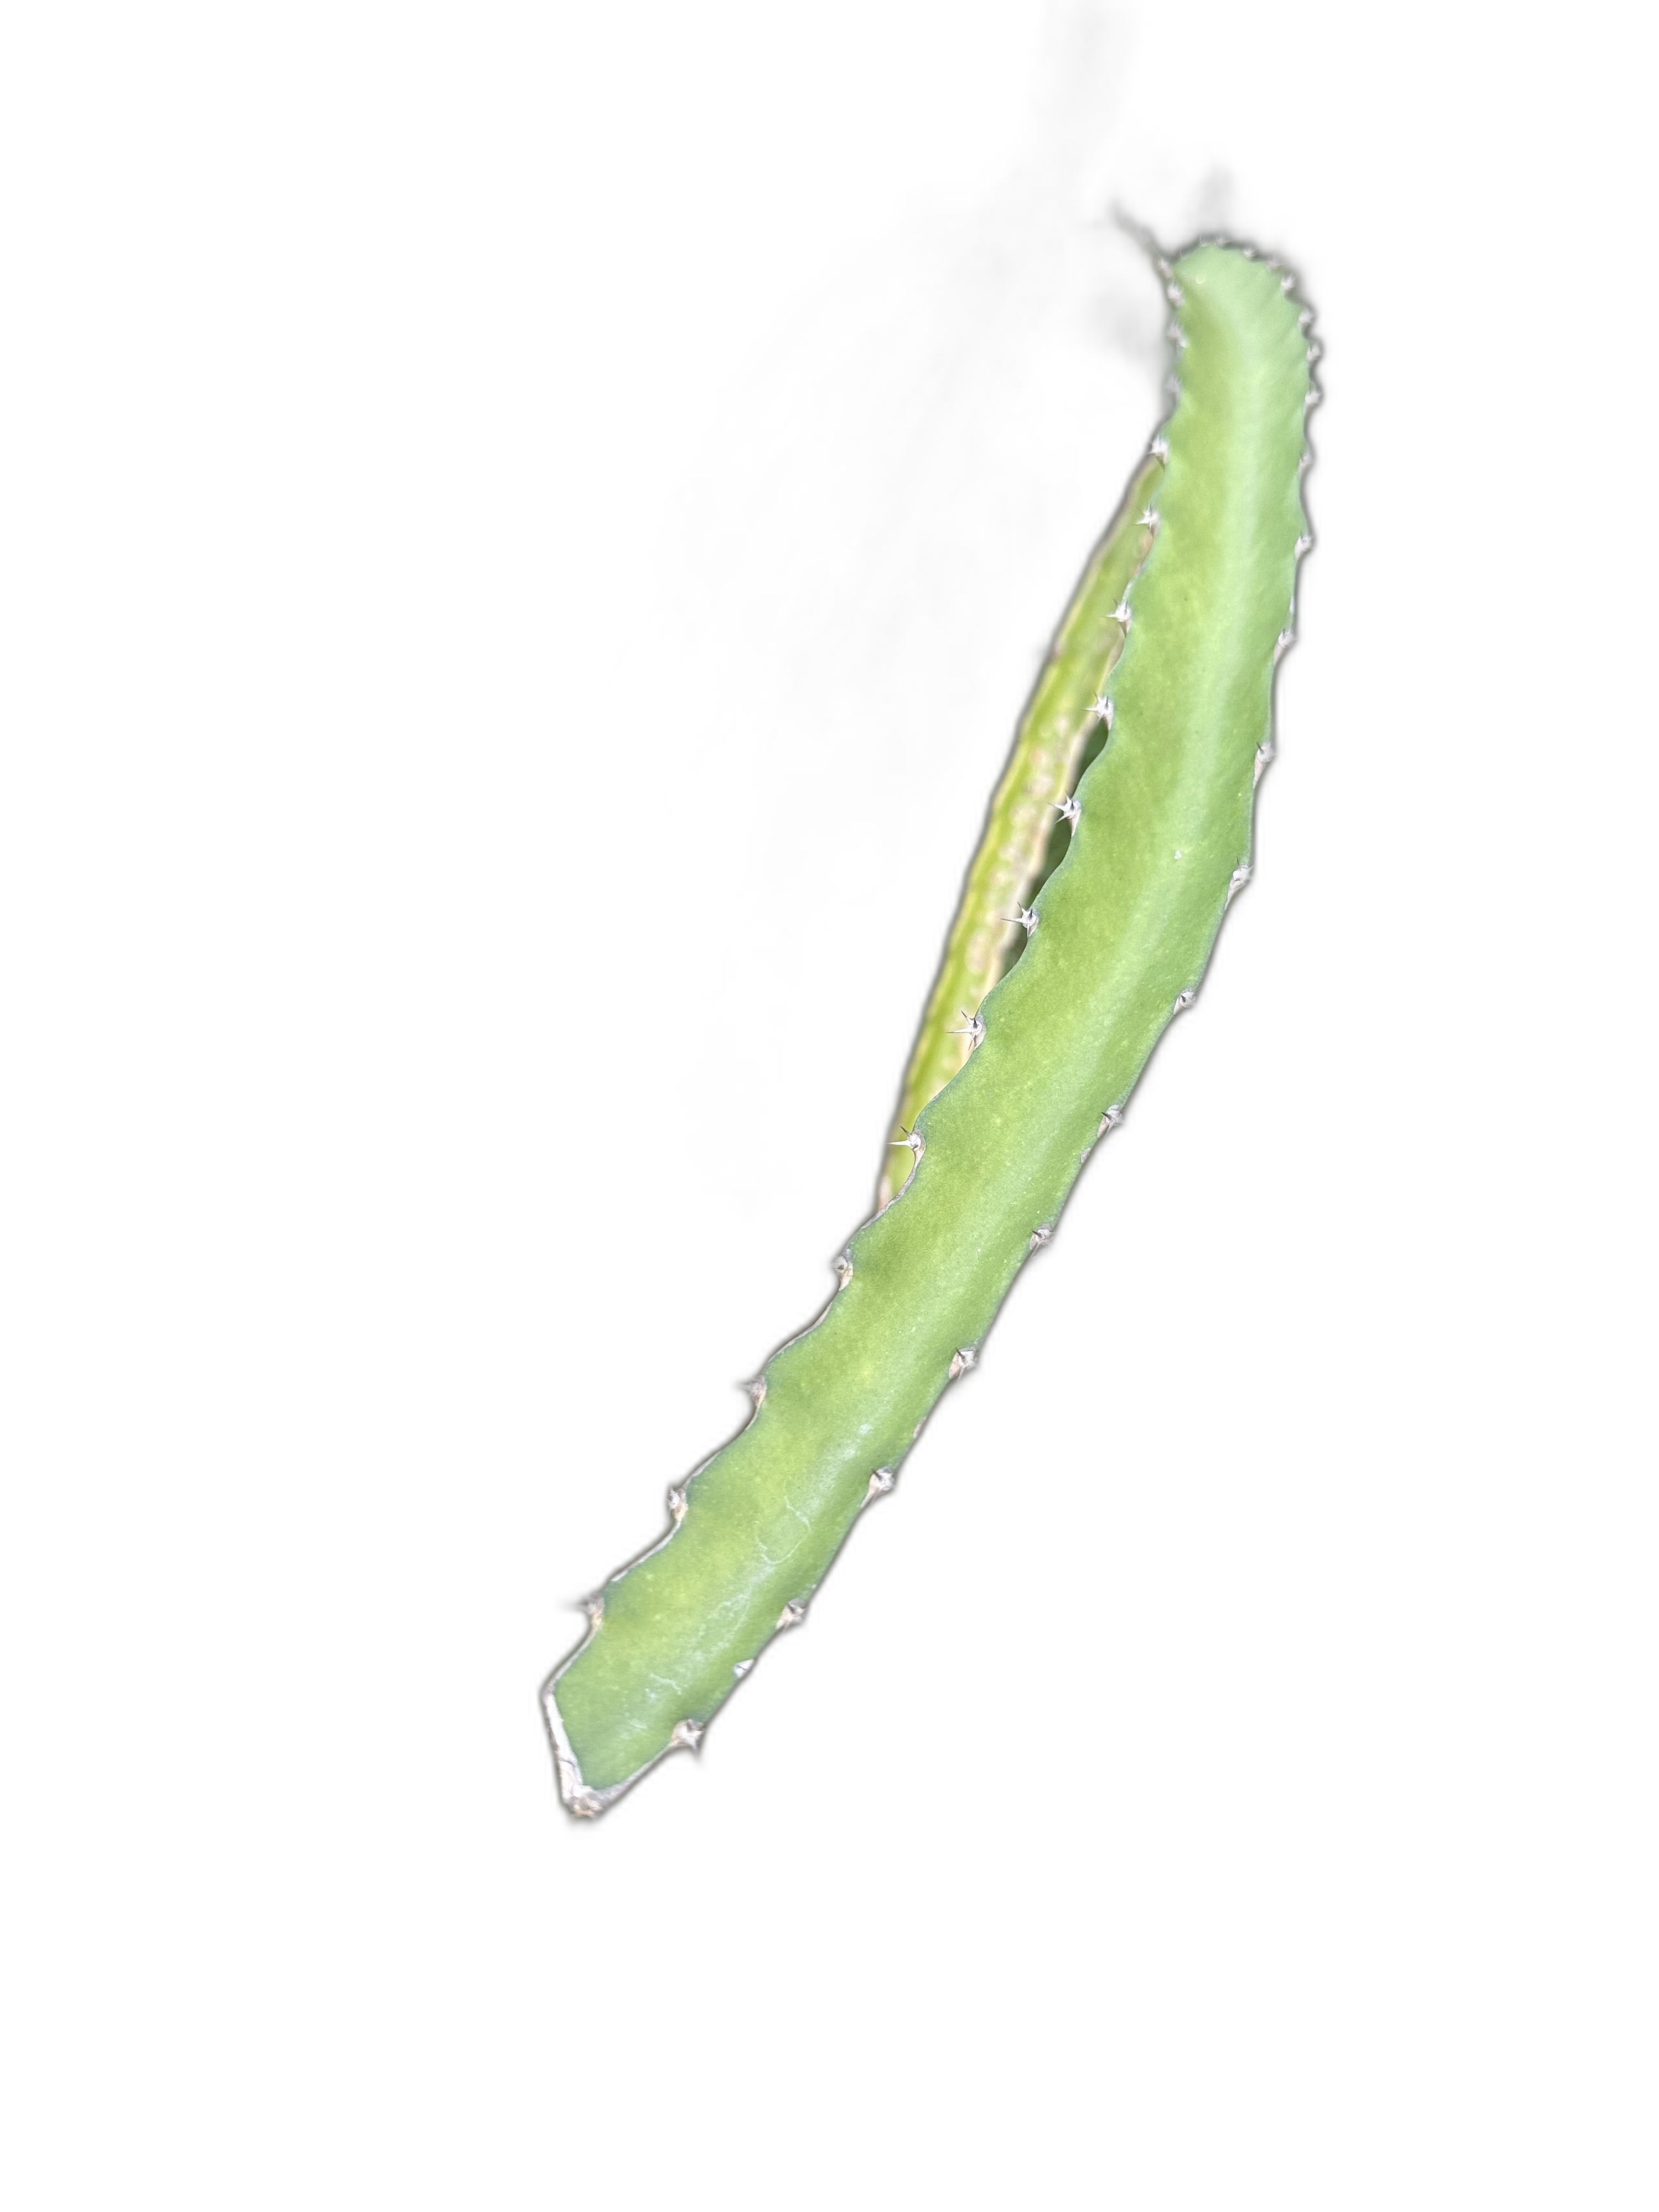
Label: Good leaf